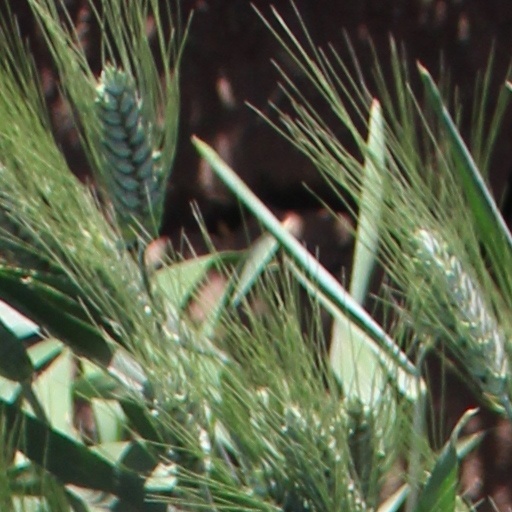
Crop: wheat